Valentin Varennikov

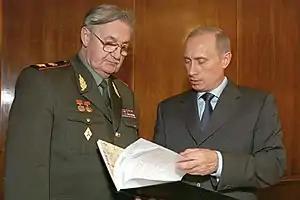
Varennikov with Vladimir Putin, 11 April 2002

In 1995 Varennikov, as a member of the Communist Party of the Russian Federation, was elected deputy of the State Duma, the lower house of the Russian parliament. In the Duma Varennikov presided over the Committee on Veterans' Affairs. In 2003 he joined the Rodina bloc as one of its leaders.